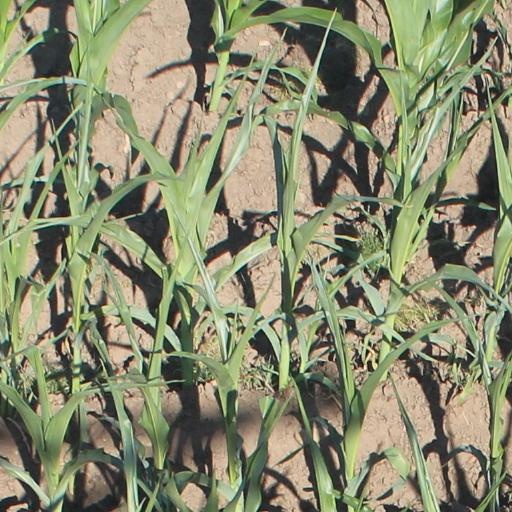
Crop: maize; corn